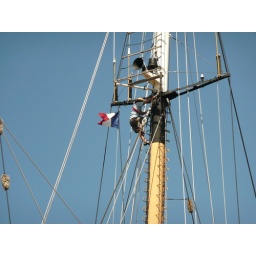
Training sail ship in Tahiti.